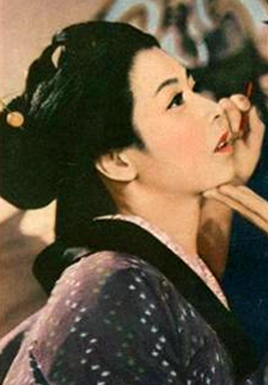
ชิกาเงะ อาวาชิมะ

| image = Chikage Awashima in Zangiku Monogatari 1956.jpg
| birth_name = เคโกะ นากางาวะ
| birth_place = กรุงโตเกียว ประเทศญี่ปุ่น
| death_place = กรุงโตเกียว ประเทศญี่ปุ่น
| years_active = ค.ศ. 1950 – 2012
1998Mainichi Film Concours Best Actress1959 Hotarubi -->
ชิกาเงะ อาวาชิมะ (; 24 กุมภาพันธ์ ค.ศ. 1924 – 16 กุมภาพันธ์ ค.ศ. 2012) มีชื่อแรกเกิดคือ เคโกะ นากางาวะ () เป็นนักแสดงหญิงชาวญี่ปุ่นที่แสดงภาพยนตร์ตั้งแต่ ค.ศ. 1950 เธอเสียชีวิต ณ วันที่ 16 กุมภาพันธ์ ค.ศ. 2012 淡島千景さん死去「夫婦善哉」など出演 Kyodo News 16 February 2012
== ผลงานภาพยนตร์ ==
* "Tenya wanya" (ค.ศ. 1950)
* "Early Summer" (ค.ศ. 1951)
* "Nami (film)|Nami" (ค.ศ. 1951)
* "An Inlet of Muddy Water" (ค.ศ. 1953)
* "Early Spring" (ค.ศ. 1956)
* (残菊物語 Zangiku monogatari (1956 film)|Zangiku monogatari) (ค.ศ. 1956)
* "The Loyal 47 Ronin" (忠臣蔵 Chūshingura) (ค.ศ. 1958)
* "Ô-oku emaki" (ค.ศ. 1968)
* "Kigeki ekimae kazan" (ค.ศ. 1968)
* "Kigeki hyakkuten manten" (ค.ศ. 1976)
* "Kono ko wo nokoshite" (ค.ศ. 1983)
* "Natsu no niwa" (ค.ศ. 1994)
* "Daiteiden no yoru ni" (ค.ศ. 2005)
* "Imo tako nankin" (ค.ศ. 2006)
== อ้างอิง ==
== แหล่งข้อมูลอื่น ==
*
หมวดหมู่:นักแสดงญี่ปุ่น
หมวดหมู่:บุคคลจากโตเกียว
หมวดหมู่:เสียชีวิตจากมะเร็ง